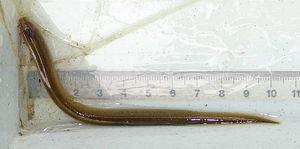
L'ammocète est le nom donné à la lamproie au stade larvaire. Avant la métamorphose en adulte et la migration en mer pour certaines espèces, il vit deux à cinq ans en eau douce.